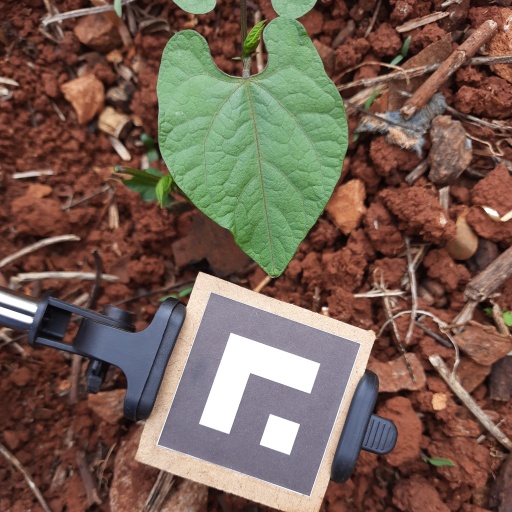
Observations: wavy surface, no eating holes, under cloudy sky